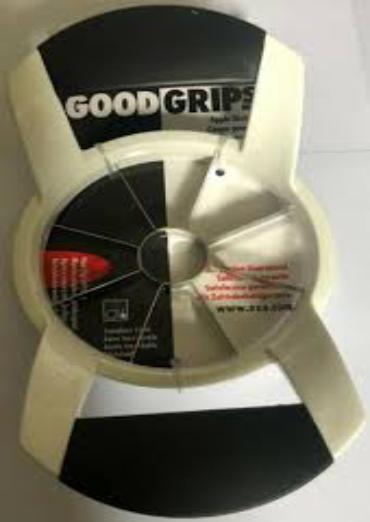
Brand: good grips
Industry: Necessities